Richards-Gebaur Memorial Airport

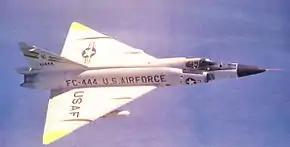
326th Fighter-Interceptor Squadron Convair F-102A-80-CO Delta Dagger 56-1444 about 1960

Early in 1955, additional units were stationed at Grandview. The 326th FIS came under the command of the 328th Fighter Group, (later the 328th Fighter Wing) which replaced the 4676th as host organization and controlled the interceptor squadrons at the base until inactivating in July 1968. The 71st Fighter-Interceptor Squadron arrived January 1967 from Selfridge AFB, Michigan with the F-106 Delta Dart, also inactivating in July 1968.